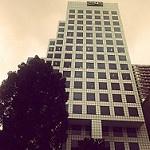
Label: buildings